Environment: real
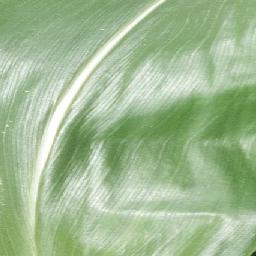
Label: healthy